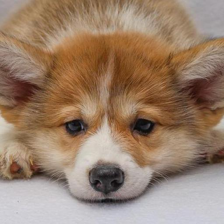
Label: animals